Dance, Voldo, Dance

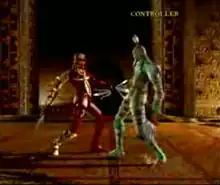

Dance, Voldo, Dance is a machinima-based music video produced in 2002 by Chris Brandt. The video, created using the fighting game "Soulcalibur", features two players both controlling the character Voldo, using existing in-game animation to have the characters perform a synchronized dance to the song "Hot in Herre" by musician Nelly. The result of over a week's full-time preparation and training, the video was conceived after Brandt noticed the character's animations and attacks could be triggered in sync with the beat of a song, and the reactions of onlookers to such a display. While several groups demonstrated interest in showcasing the video, complications arose from the copyright holders whose works were involved in creation.